Lil Duval

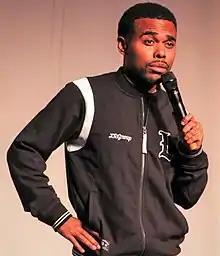
Powell performs at Frostburg State University in 2015

Roland Powell (born June 12, 1977), better known by his stage name Lil Duval, is an American stand-up comedian, musician, and actor. In 2005, he was a finalist on BET's comedy competition series "Coming to the Stage".